Mary Marvel

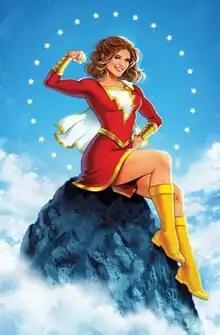
Mary Marvel as depicted in "The New Champion of Shazam!" #3 (January 2023). Art by Jen Bartel.

Mary Marvel (also known as Lady Shazam and Mary Shazam) is a fictional character and superheroine originally published by Fawcett Comics and now owned by DC Comics. Created by Otto Binder and Marc Swayze, she first appeared in "Captain Marvel Adventures" #18 (cover-dated Dec. 1942). The character is a member of the Marvel / Shazam Family of heroes associated with the superhero Shazam / Captain Marvel and is one of the first female spin-offs of a major male superhero, and predates the introduction of Supergirl (also created by Otto Binder) by more than a decade.